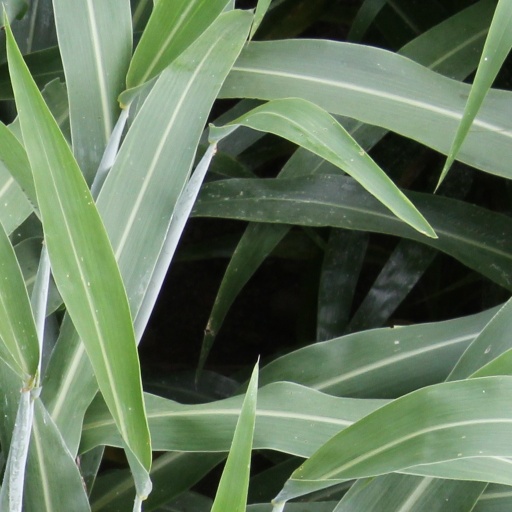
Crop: sorghum